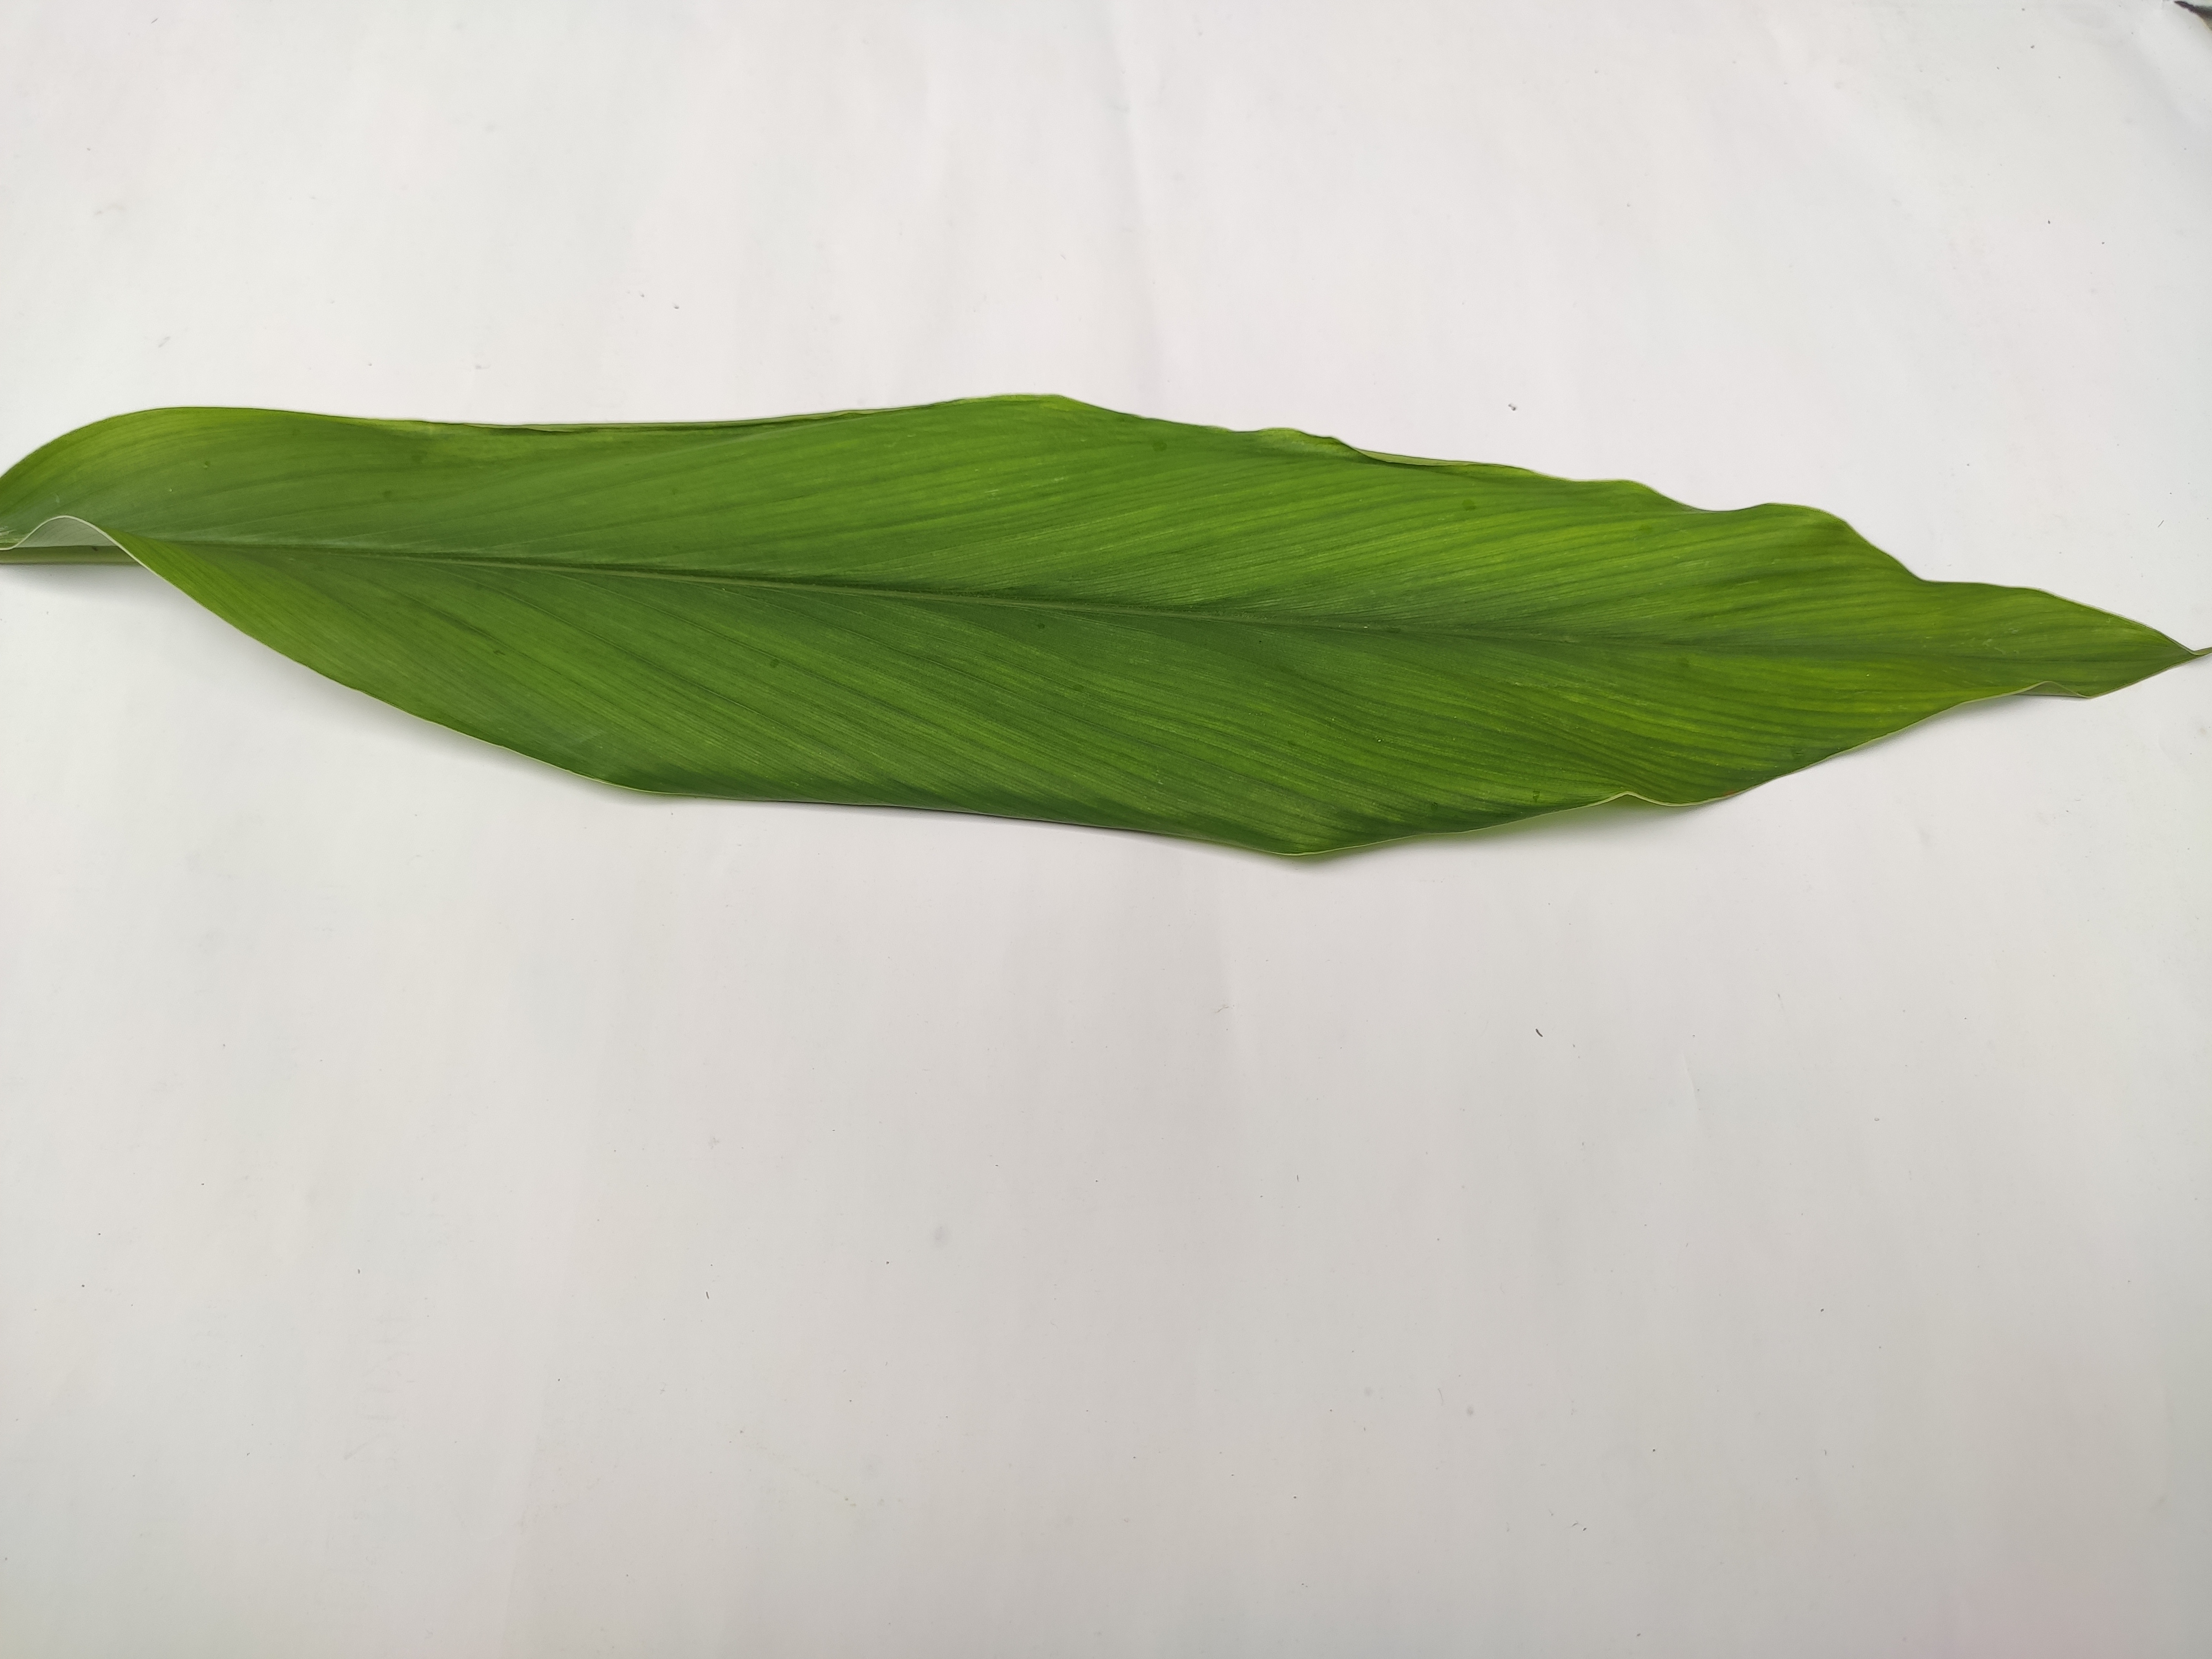
Label: Healthy_Leaf